Royal Danish Yacht Club

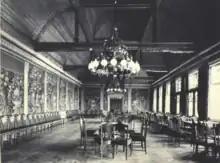
The Zinn family's music room

The Royal Danish Yacht Club was originally based in the Langelinie Pavilion in Copenhagen. The building was destroyed by schalburgtage during World War II. The club has later moved to their new purpose-built headquarters in Tuborg Haven.